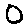
Label: 0